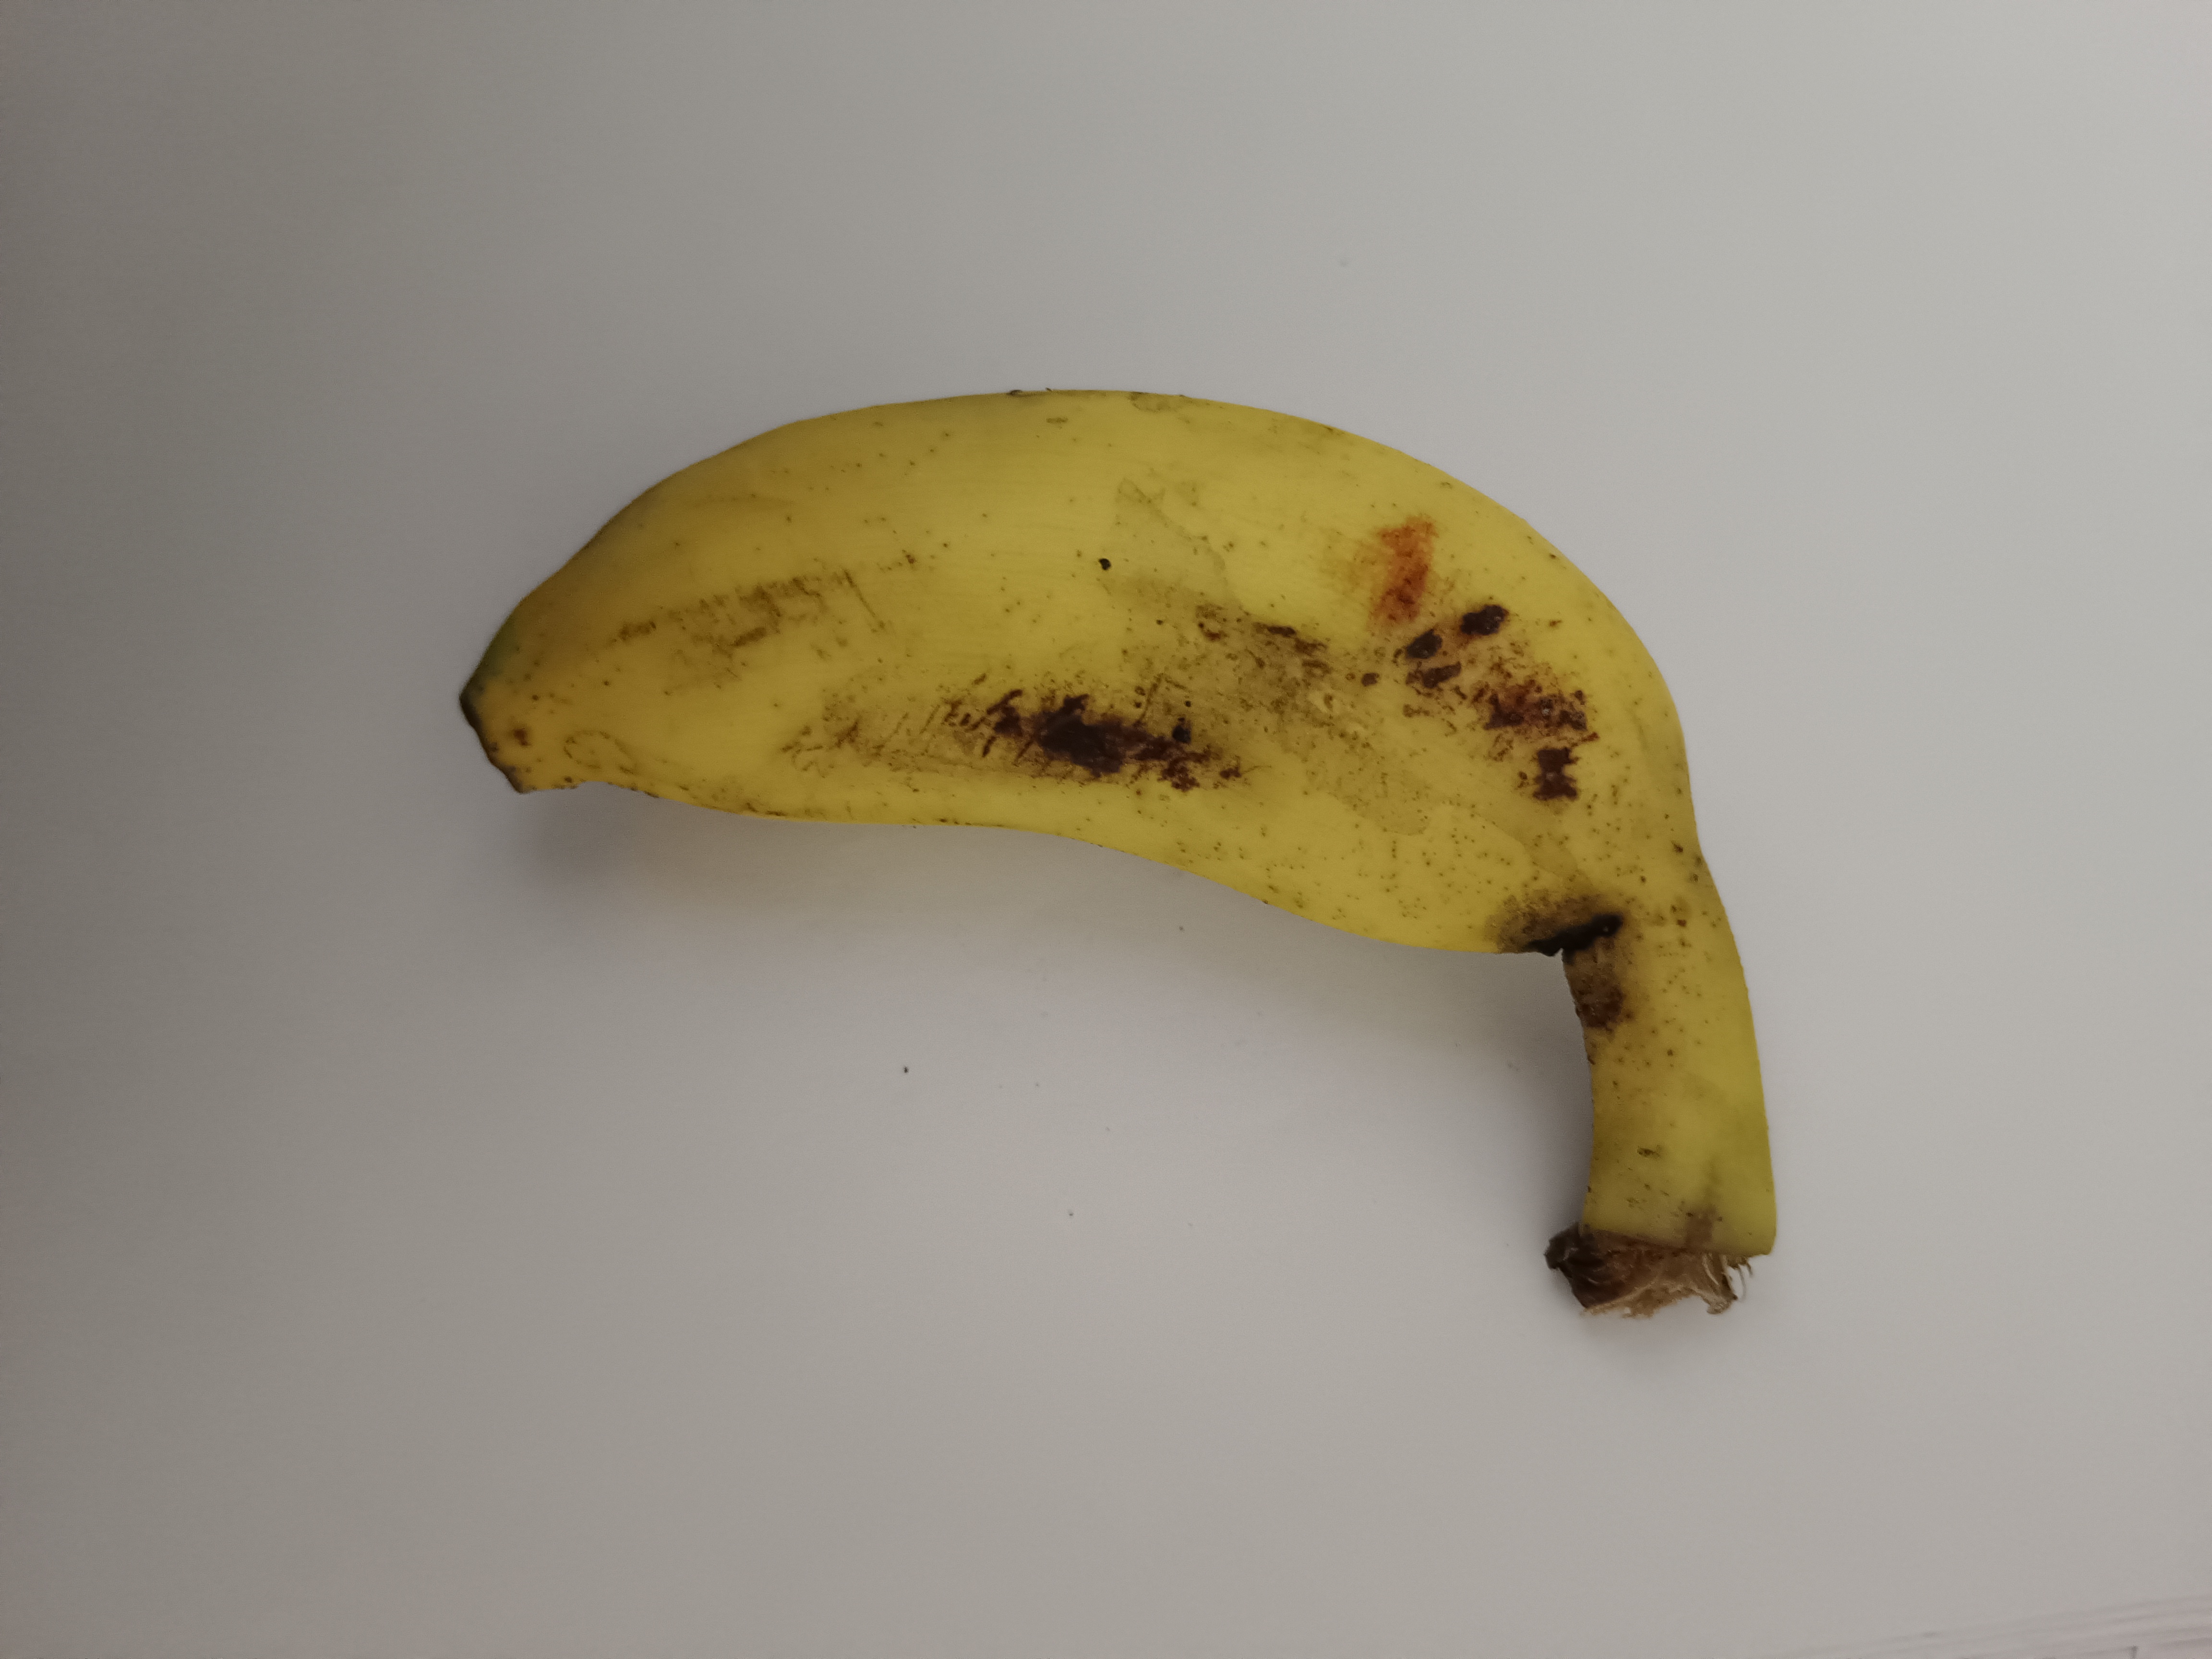
Banana variety: Champa